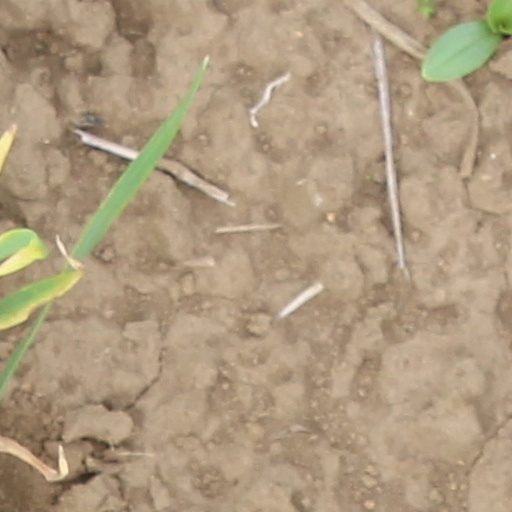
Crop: wheat